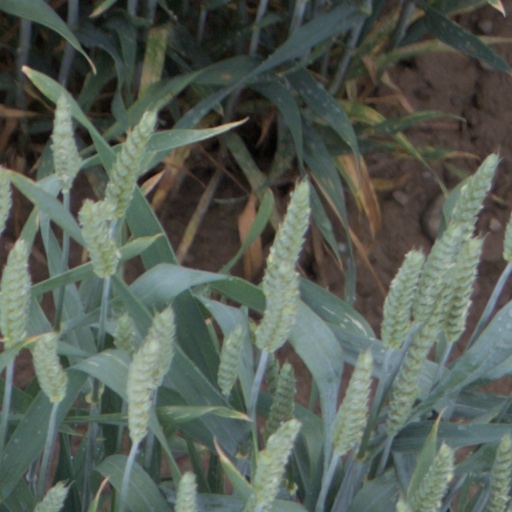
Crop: wheat